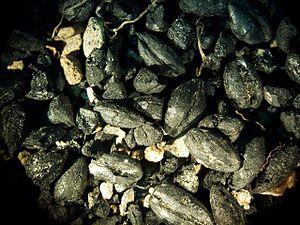
échantillon carpologique contenant des graines carbonisées.